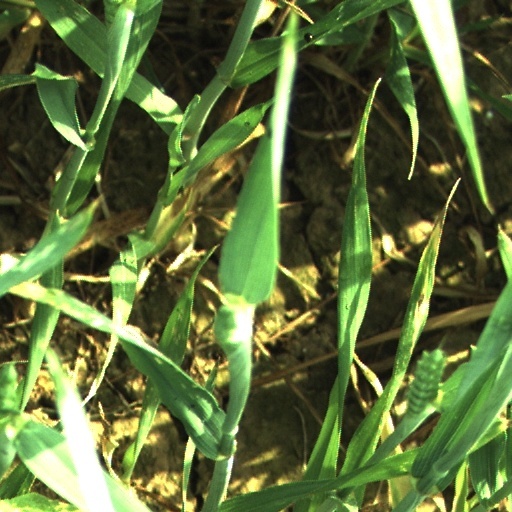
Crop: wheat